Kostiantynivka

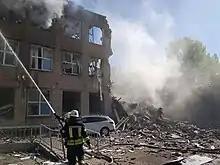
Local lyceum after Russian shelling

Beginning on 24 February 2022, Russia began its invasion of Ukraine. In the first few hours of the all-out war, Kostiantynivka was struck by missiles targeting a local military base. The area was occasionally shelled and bombarded during the first phase of Russia's invasion. Kostiantynivka saw more bombardment in the second phase of the war, in which the Russians focused their attacks on eastern Ukraine. Kostiantynivka saw heavy shelling and missile attacks, targeting fuel depots and power plants. As it was near the frontlines, residents of the city could hear shelling and fighting daily. The city remained under Ukrainian control, but suffered from Russian strikes.